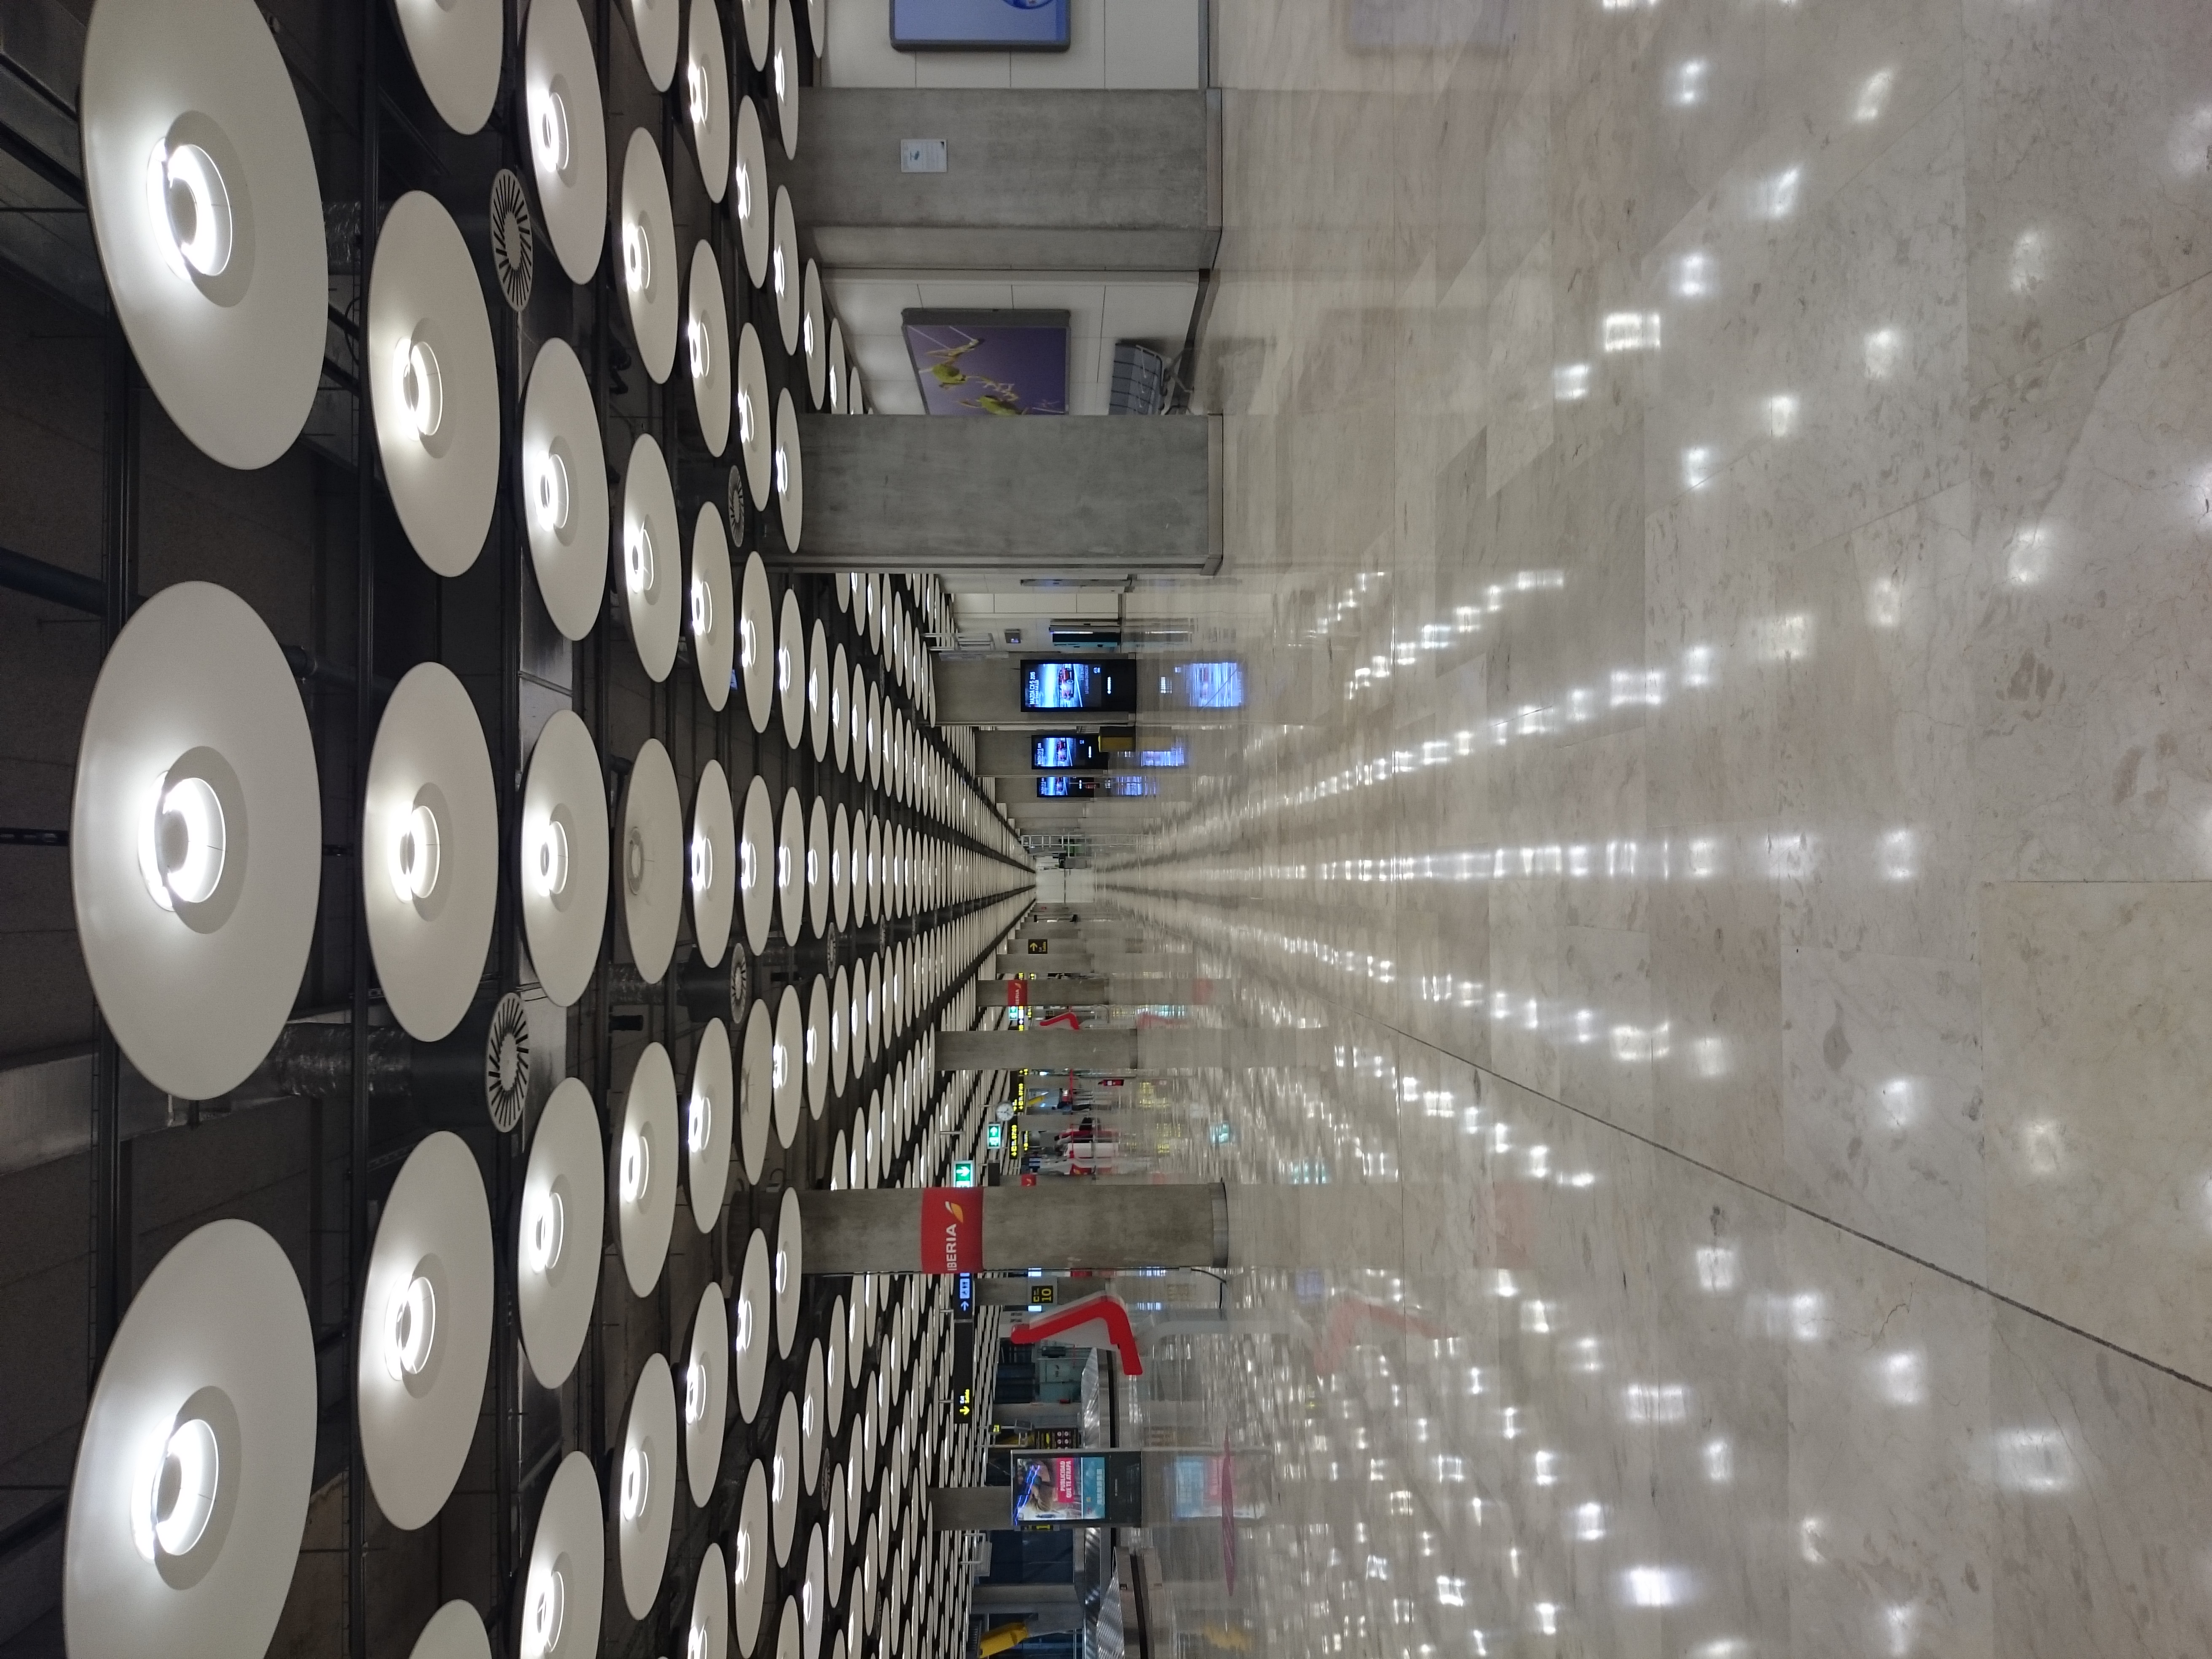
floor, perspective, building, city, airport, travel, europe, ceiling, reflection, geometry, indoor, airport terminal, metro station, creativecommons, lights, cc0, spain, espagne, publicdomain, infrastructure, madrid, symmetry, mirror, nocopyright, reflections, geometrie, 2d, carloszgz, original, cmstoolsphotoring, freeculturalworks, openlicense, freepictures, simetria, symetrie, geometria, miroir, espejo, reflejo, reflejos, reflet, reflets, glace, europa, copyleft, norightsreserved, torepost, vanishingpoint, puntodefuga, circles, barajas, espana, adolfosu rez